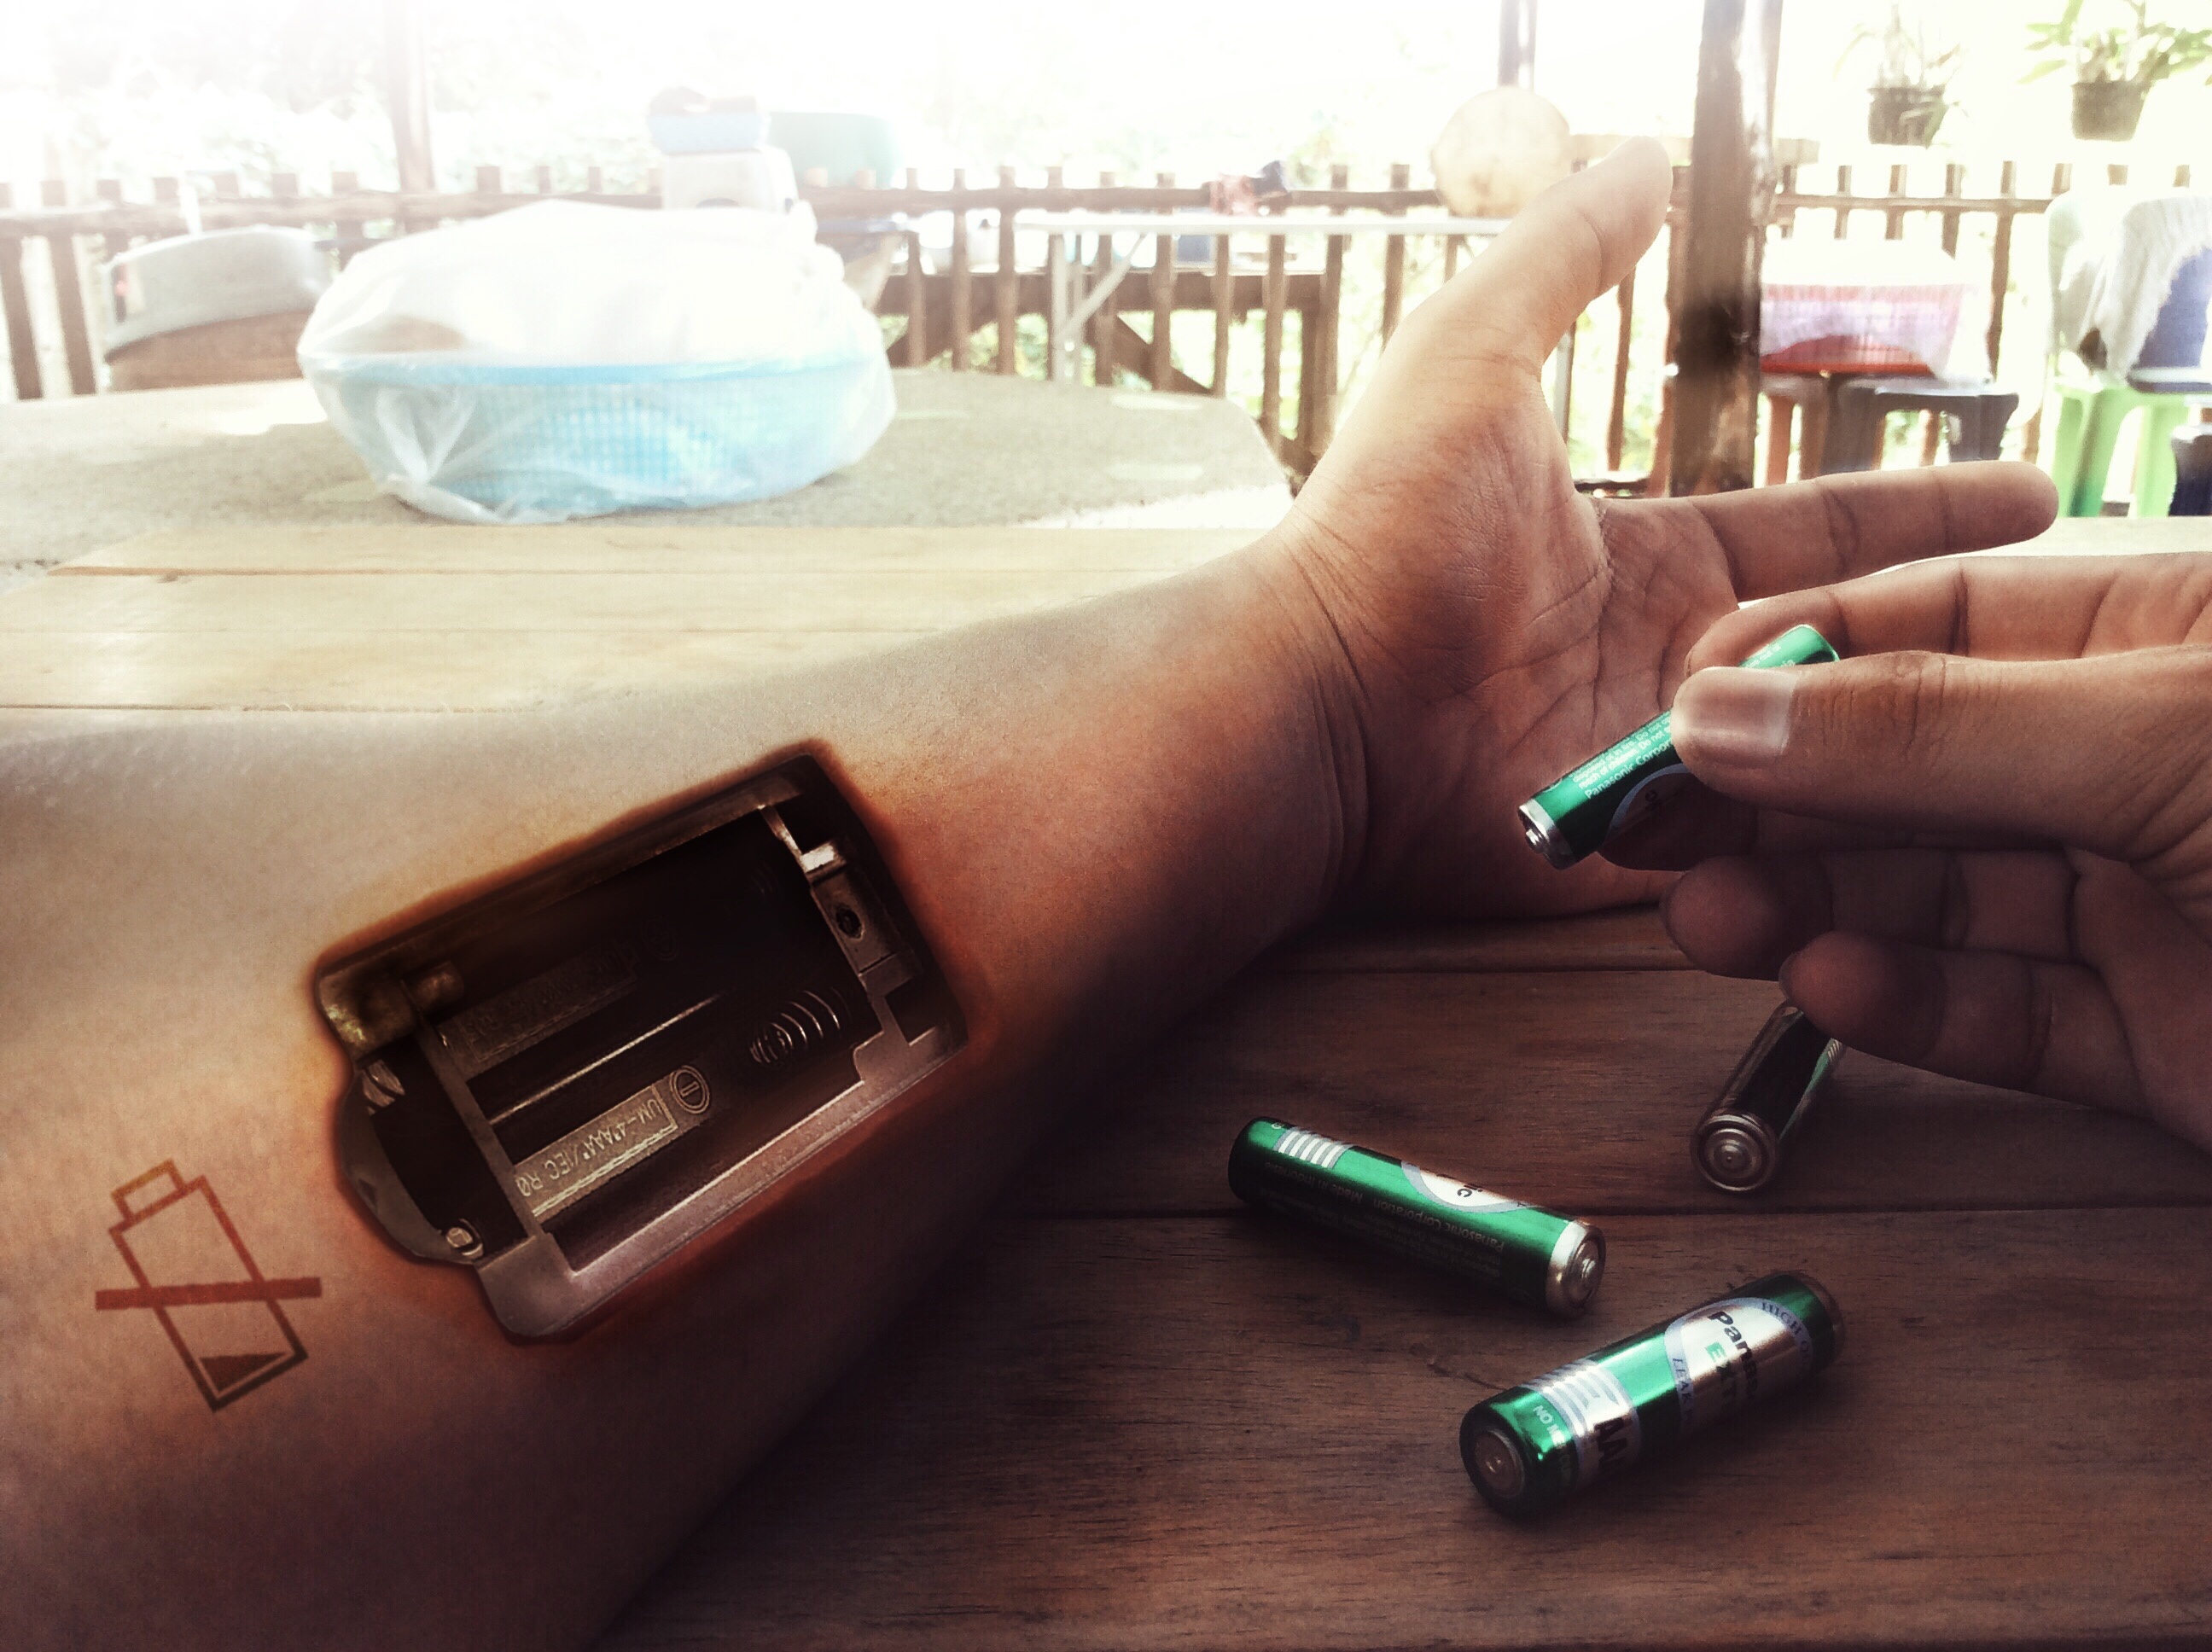
writing, hand, arm, battery, glasses, imagination, refresh, exhausted, fill light, cut here, charcoal nest, the battery runs out